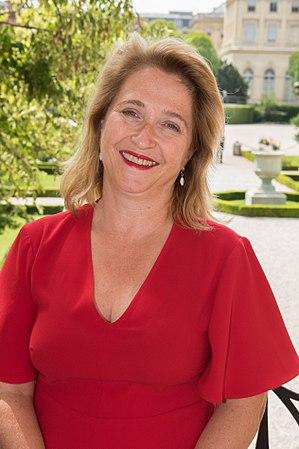
Véronique Hammerer dans le jardin des Quatre colonnes du palais Bourbon.
Cet article dresse, par ordre alphabétique, la liste des 577 députés français de la XVᵉ législature de la Cinquième République, ouverte le 21 juin 2017.
Véronique Hammerer, née le 4 novembre 1968 à Dax, est une femme politique française, membre de La République en marche. Elle est actuellement députée pour la onzième circonscription de la Gironde.